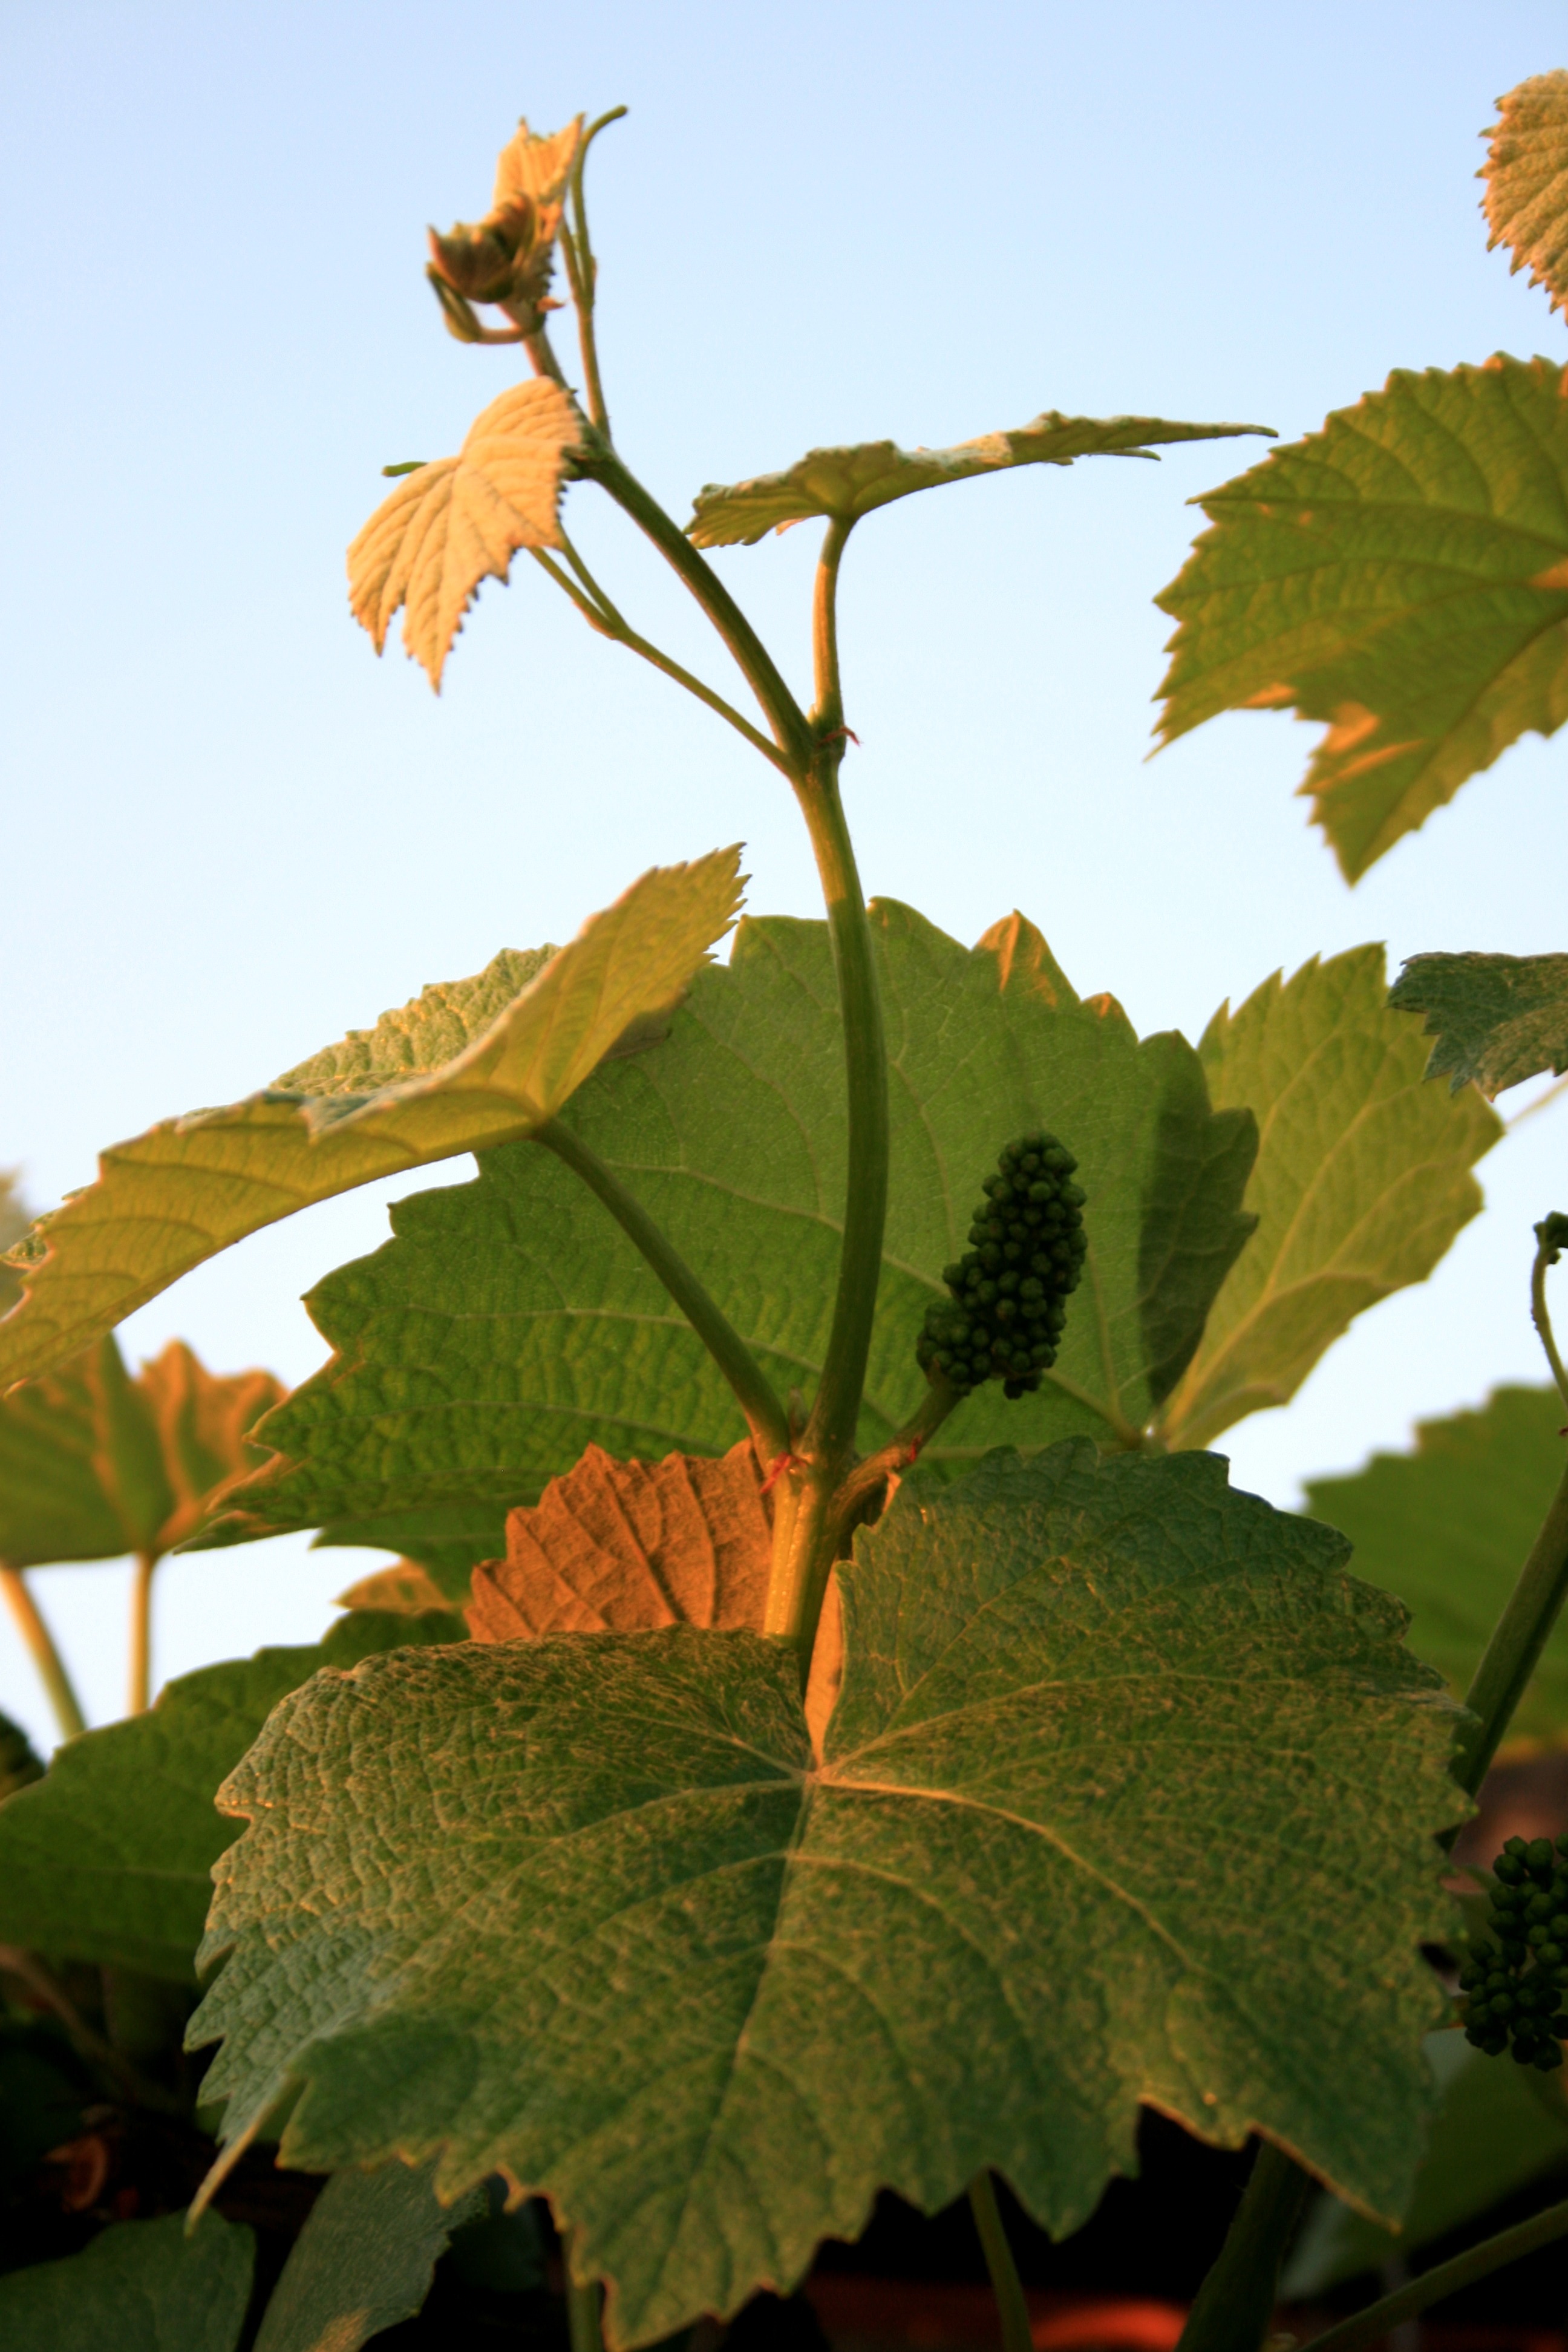
tree, plant, sky, grape, vine, sunlight, leaf, flower, produce, autumn, botany, agriculture, flora, sunflower, wildflower, leaves, sundown, tendril, last light, flowering plant, drenched, land plant, canna family, green gold